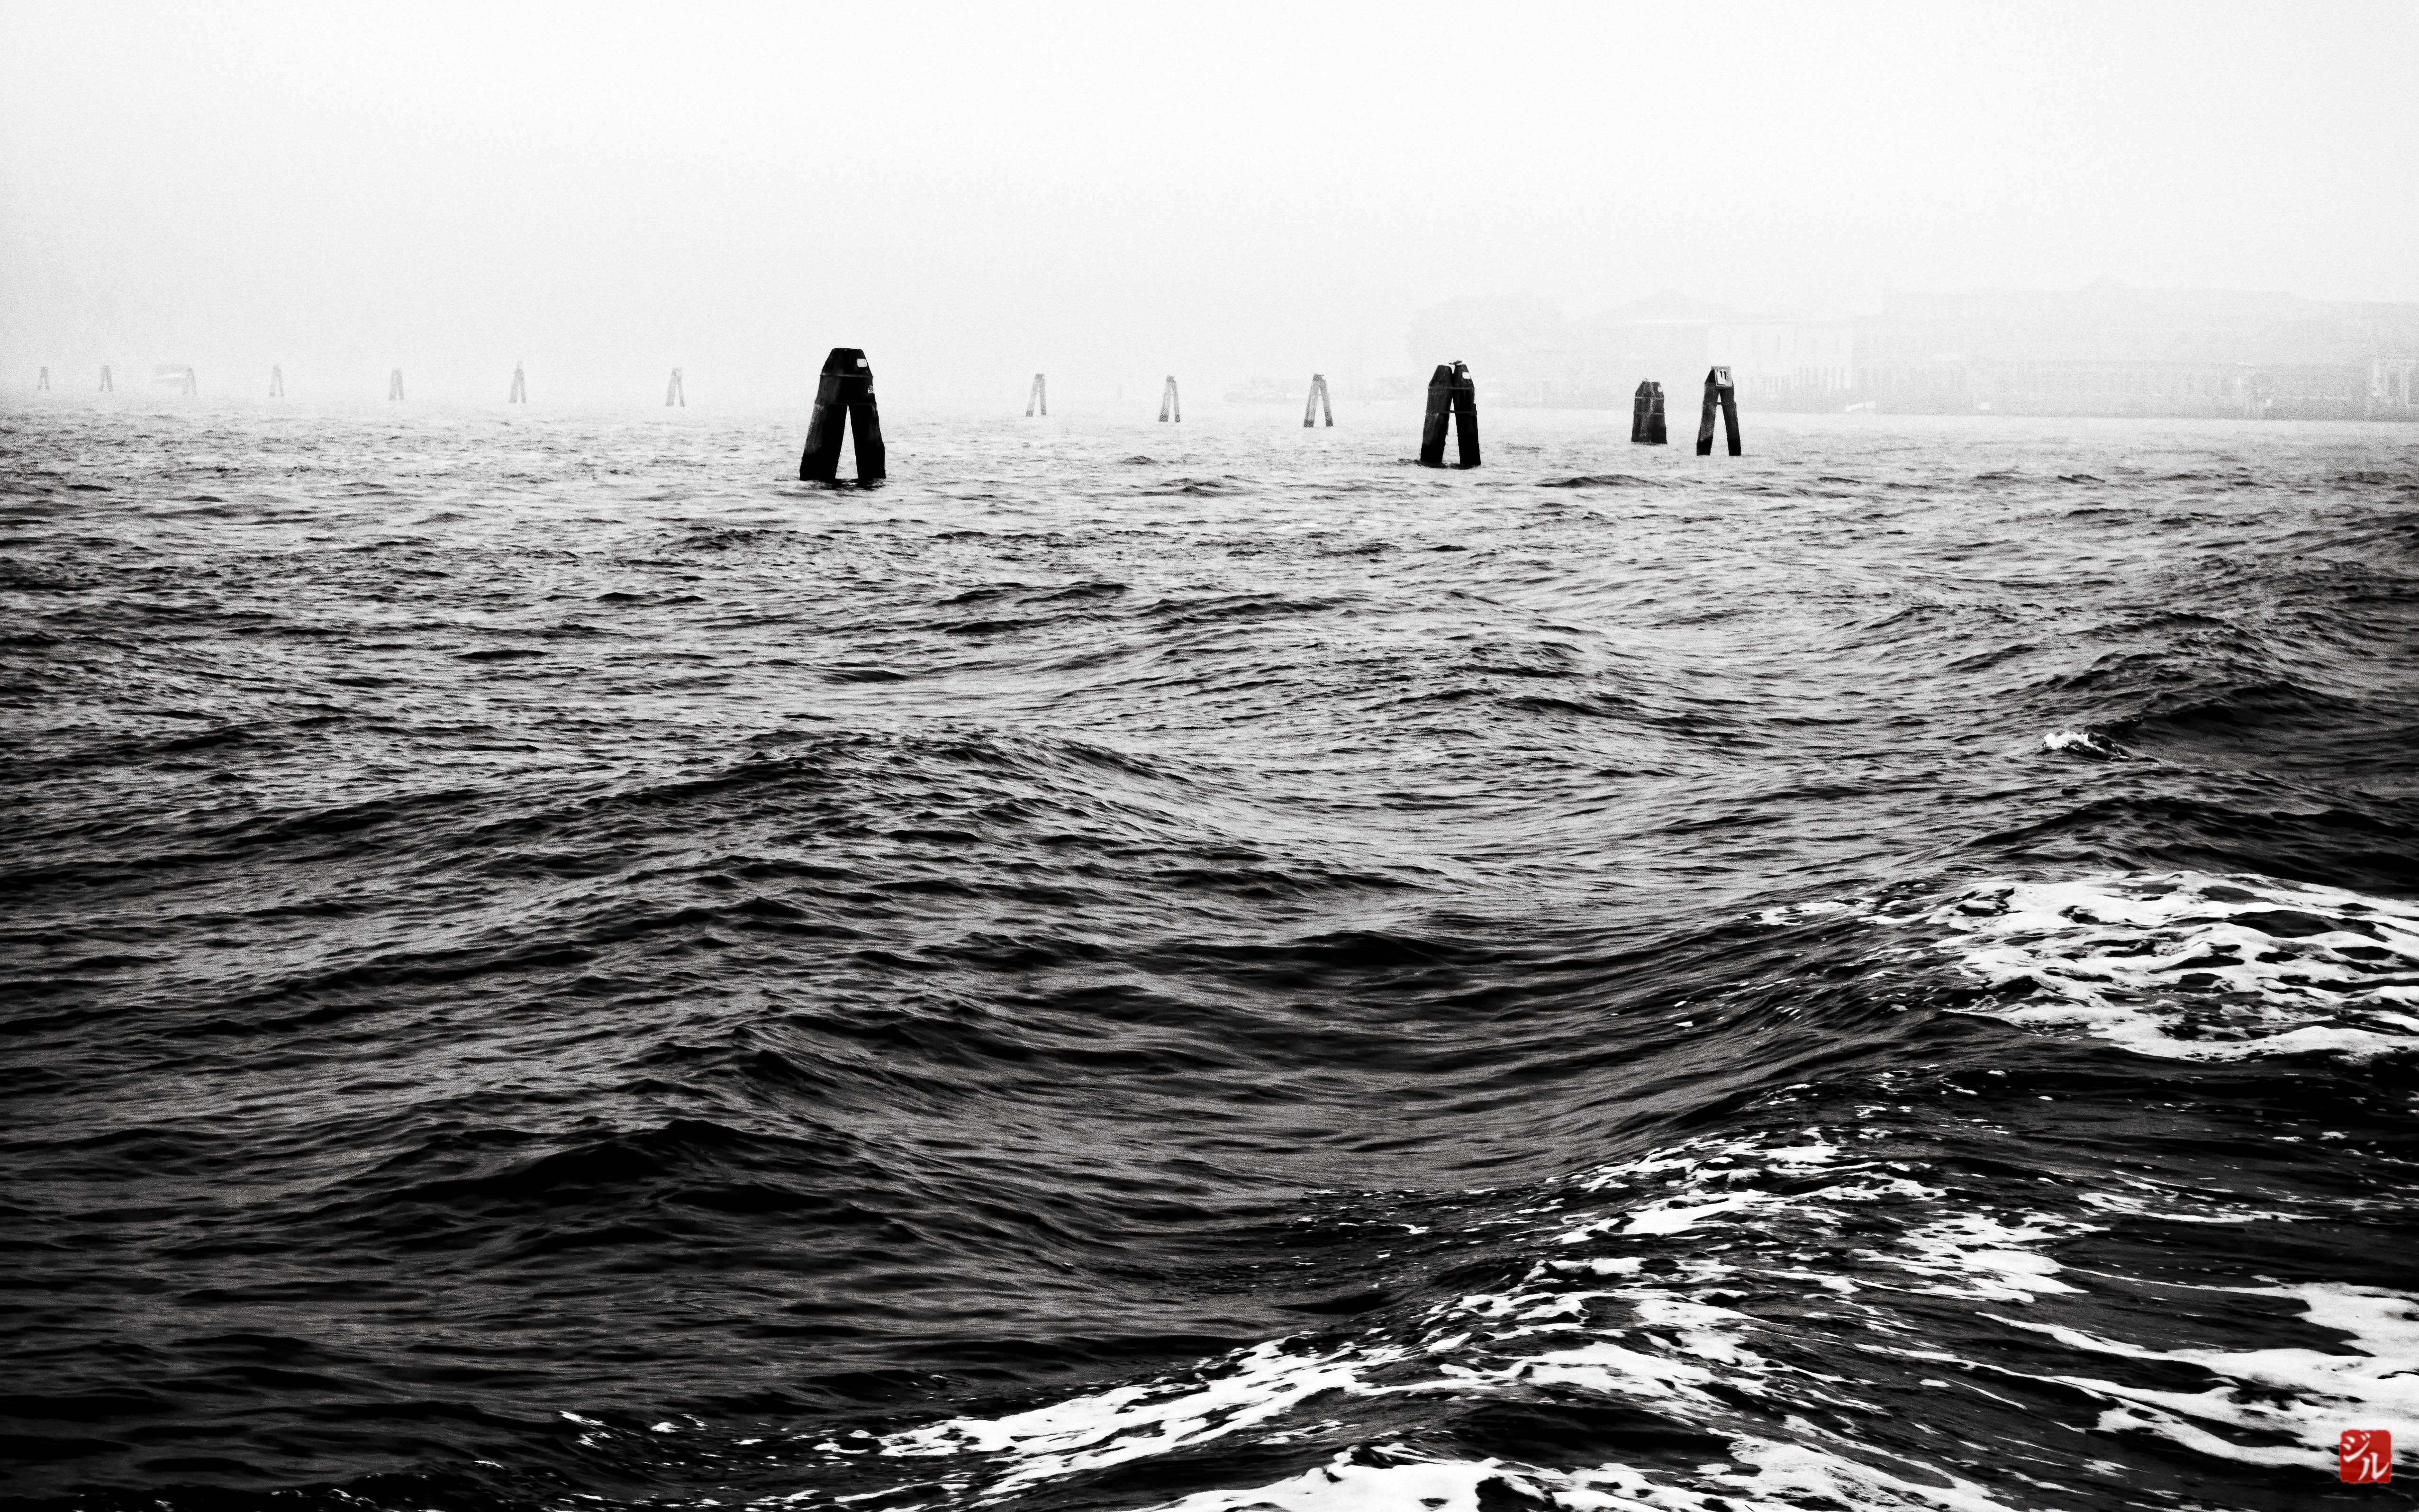
sea, coast, ocean, horizon, black and white, wave, wind, weather, monochrome, blackwhite, venise, venezia, italie, lagune, noirblanc, monochrome photography, atmospheric phenomenon, wind wave